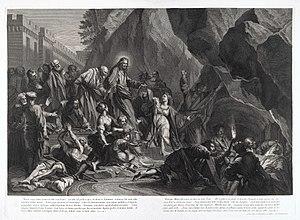
Lazare est un personnage de l'entourage de Jésus, apparaissant dans le Nouveau Testament, et ainsi devenu protagoniste de légendes orientales et occidentales du début de l'ère chrétienne. Il est essentiellement connu par un récit de l'Évangile selon Jean selon lequel Lazare, mort depuis quatre jours et mis dans un sépulcre, serait sorti vivant de la tombe sur l'ordre de Jésus.
Jean Audran est un graveur aquafortiste et buriniste français né à Lyon le 28 avril 1667 et mort en son logement des Gobelins à Paris le 17 juin 1756.